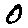
Label: 0